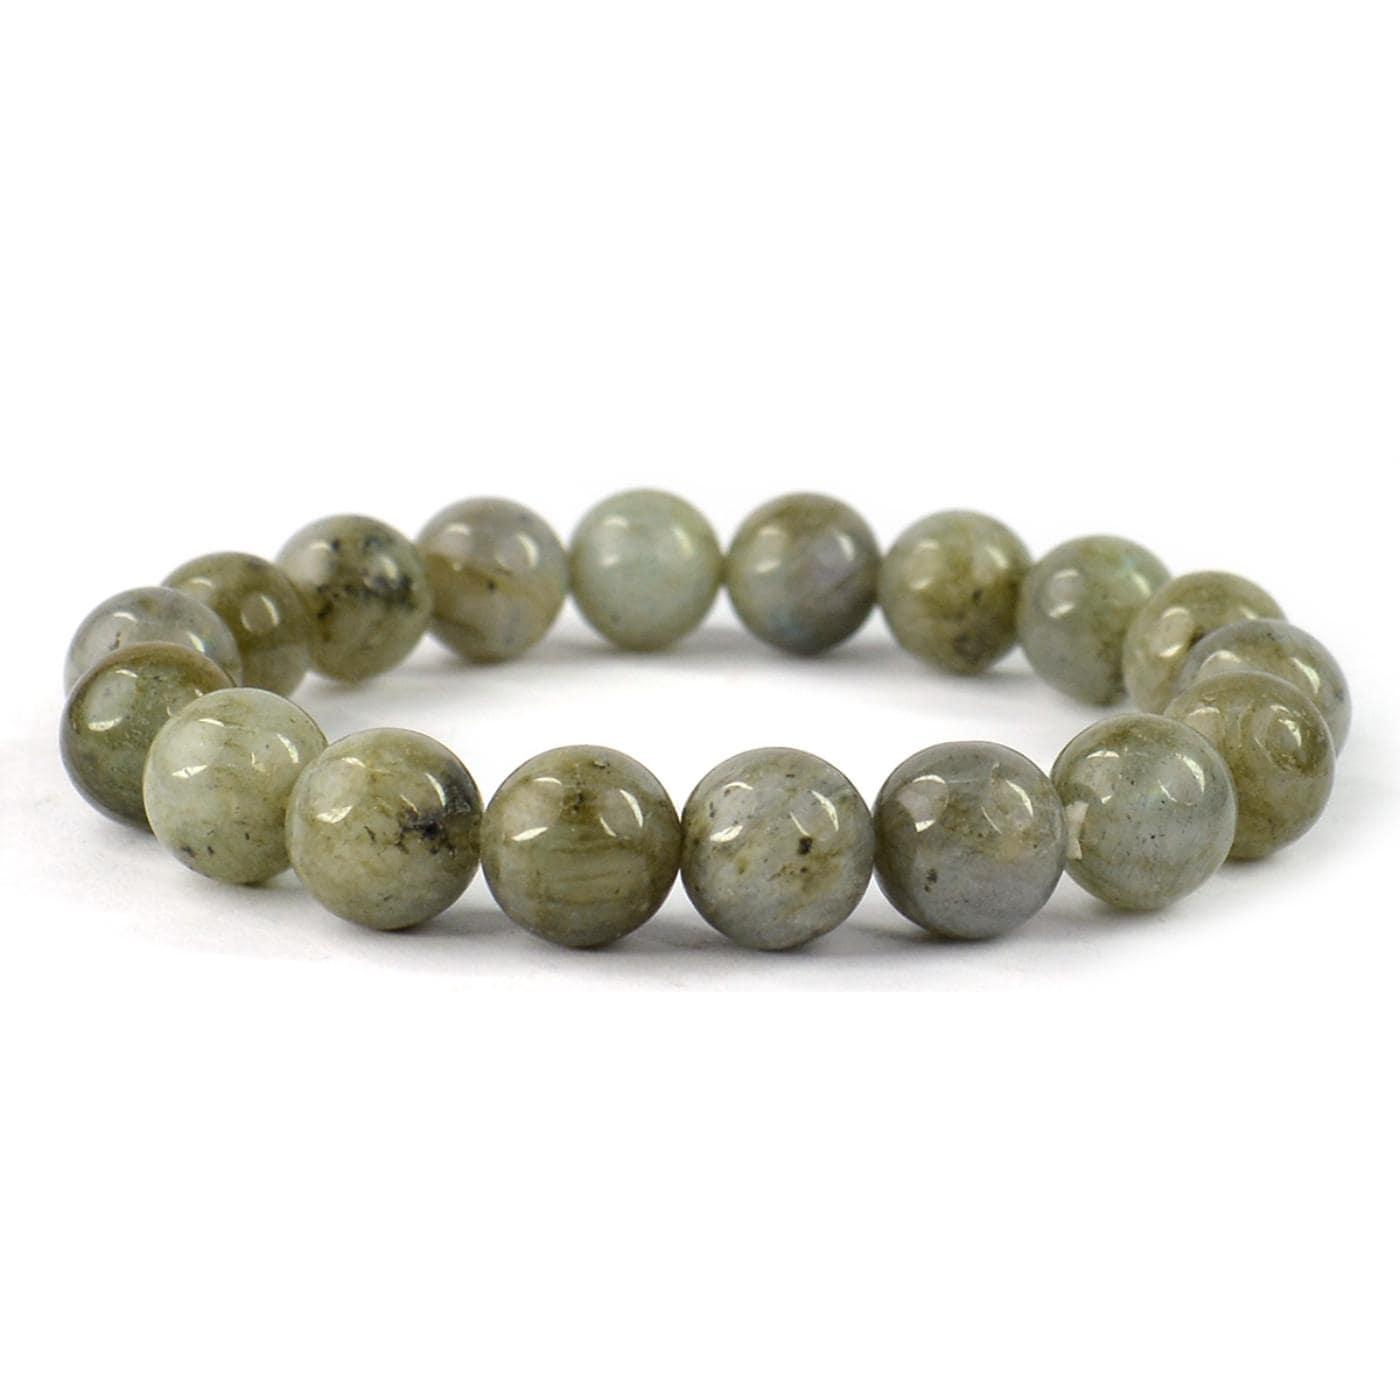
Reiki Crystal Products Labradorite Certified Bracelet Round Bead 10 mm Bracelet for Reiki And Crystal Healing
Type: Bracelets & Bangles
Brand: Reiki Crystal Products
Price: Rs. 625
Stretchable Elastic Handmade Natural Crystal Stone Bracelet | Diameter : 2.5 Inch. | Stone Size - 10 mm | Charged By Reiki Grand Master & Vastu Expert
Features: Stretchable Elastic Handmade Natural Crystal Stone Bracelet | Diameter : 2.5 Inch. | Stone Size - 10 mm | Charged By Reiki Grand Master & Vastu Expert,Natural Healing Stone for Reiki Healing, Crystal Healing, Numerology, Tarot, Astrology, Vastu, Angle Healing & Feng Shui,100% Authentic, Original and Natural Healing Stone / Crystal - small holes, crack marks on the surface or inside the stones are often visible,Material : Natural Healing Stones See Images & Product Description For Healing Properties /Advantages,Stylish Party-Daily-Office-Casual Wear Reiki Healing Stone Bracelet for Men, Women, Boys, Girls. Best for Gifting & Personal Use.
Included: Pack of 1 X Labradorite_10mm_Certified_Bracelet